Timurid architecture

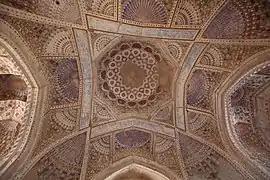
Squinch-net vaulting inside the Gawhar Shad Mausoleum in Herat (early 15th century)

Brick was used as the main construction material, as it was during previous periods in this region. To cover large brick surfaces with colorful decoration, the "banna'i" tiling technique was used to create geometric patterns and Kufic inscriptions at relatively low cost, while more expensive tile mosaic, developed in previous periods, continued to be used for more curvilinear floral patterns. Tiles were favoured on the outside as they were more resistant to the elements. Other decorative tile techniques included "mo'araq" cut-tile mosaics, and "haft-rang" underglaze ceramic tiles. On the inside, walls were often covered with a paper-mâché-like plaster which was painted, gilt, and carved with reliefs. Marble paneling was also used in some monuments.